Your Friend and Mine

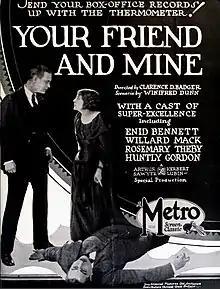
Advertisement

Your Friend and Mine is a 1923 American silent drama film directed by Clarence G. Badger and starring Enid Bennett, Huntley Gordon, and Willard Mack. It is based upon the play of the same name by Mack.